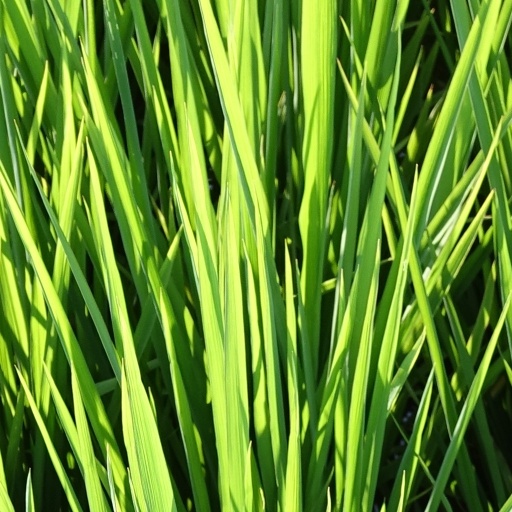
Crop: rice